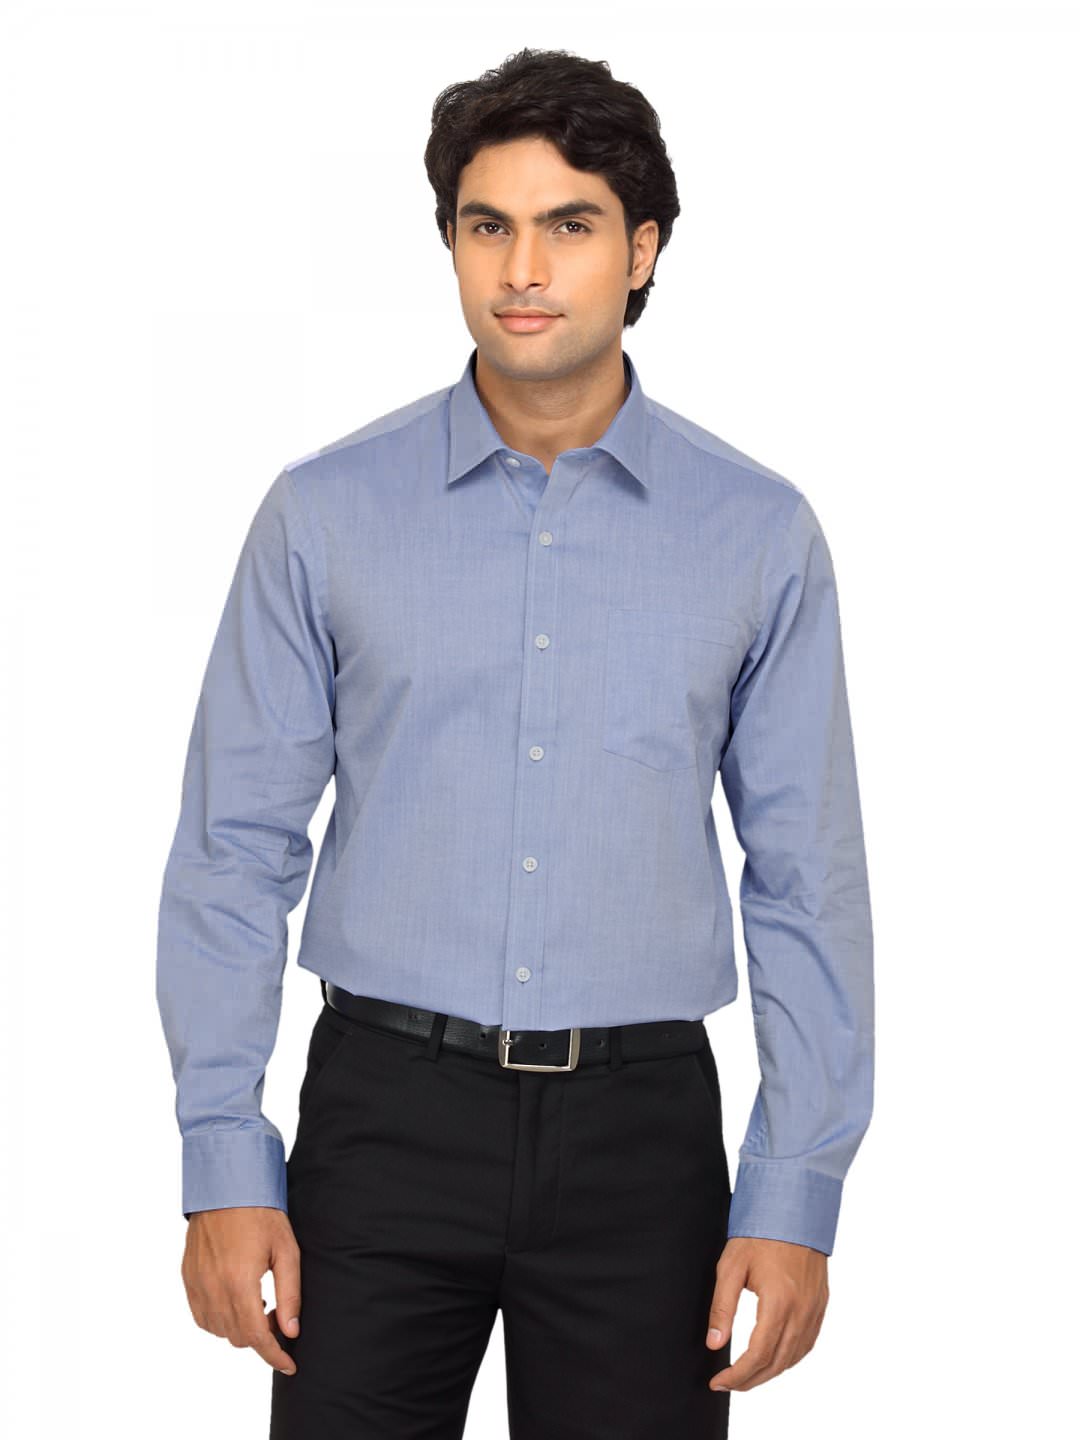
Arrow Men Blue Slim Fit Shirt
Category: Apparel / Topwear / Shirts
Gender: Men
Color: Blue
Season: Summer 2012
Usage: Formal